Australian Overland Telegraph Line

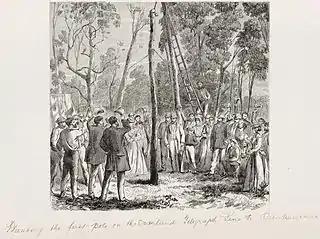
Planting the first pole on the Overland Telegraph line to Carpentaria

By 1855 speculation had intensified about possible routes for the connection of Australia to the new telegraph cable in Java and thus Europe. Among the routes under consideration were either Ceylon to Albany in Western Australia, or Java to the north coast of Australia and then either onto east coast, or south through the centre of the continent to Adelaide.